Led Zeppelin (album)

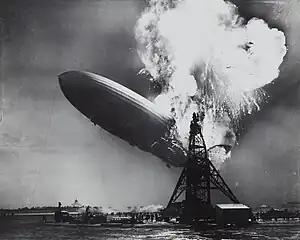
The image of the zeppelin "Hindenburg", seconds after catching fire on 6 May 1937, was cropped and used as basis for the "Led Zeppelin" album cover.

Page said that the album took only about 36 hours of studio time (over a span of a few weeks) to create (including mixing), adding that he knew this because of the amount charged on the studio bill. One of the primary reasons for the short recording time was that the material selected for the album had been well-rehearsed and pre-arranged by the band on the Scandinavian tour.